Butler-Matthews Homestead

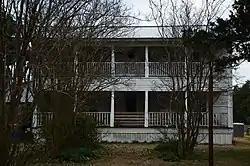

The Butler-Matthews Homestead is a historic farm complex near the hamlet of Tulip in rural Dallas County, Arkansas. The property is historically significant for two reasons: the first is that it includes a collection of 15 farm-related buildings built between the 1850s and the 1920s (including two buildings pre-dating the American Civil War), and it is the location of one of Dallas County's two surviving I-houses.